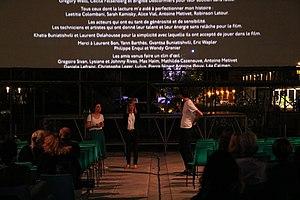
Projection gratuite sur les quais Esplanade La Fayette, financée par la Fondation d'Entreprise Philippine de Rothschild
Le Festival du film de Pauillac est un festival de cinéma. Créée en 2015, cette manifestation a lieu tous les ans, durant la première quinzaine de juillet. Il est appelé aussi Vendanges du 7ᵉ Art. Consacré à l'art cinématographique et littéraire, il se déroule au cinéma l'Éden de Pauillac, une salle classée Art & Essai – Label Jeune Public. Une vingtaine de films en avant-premières concourent aux prix de la « compétition internationale » décerné par le jury et « jeune public » choisi par le vote du public. Le festival offre la possibilité de rencontrer des talents de cinéma et de la littérature lors de « Master class » et des « Quais des Plumes », ainsi qu'autour de projections gratuites en plein air sur les quais de Pauillac, offertes par la Fondation d'Entreprise Philippine de Rothschild.